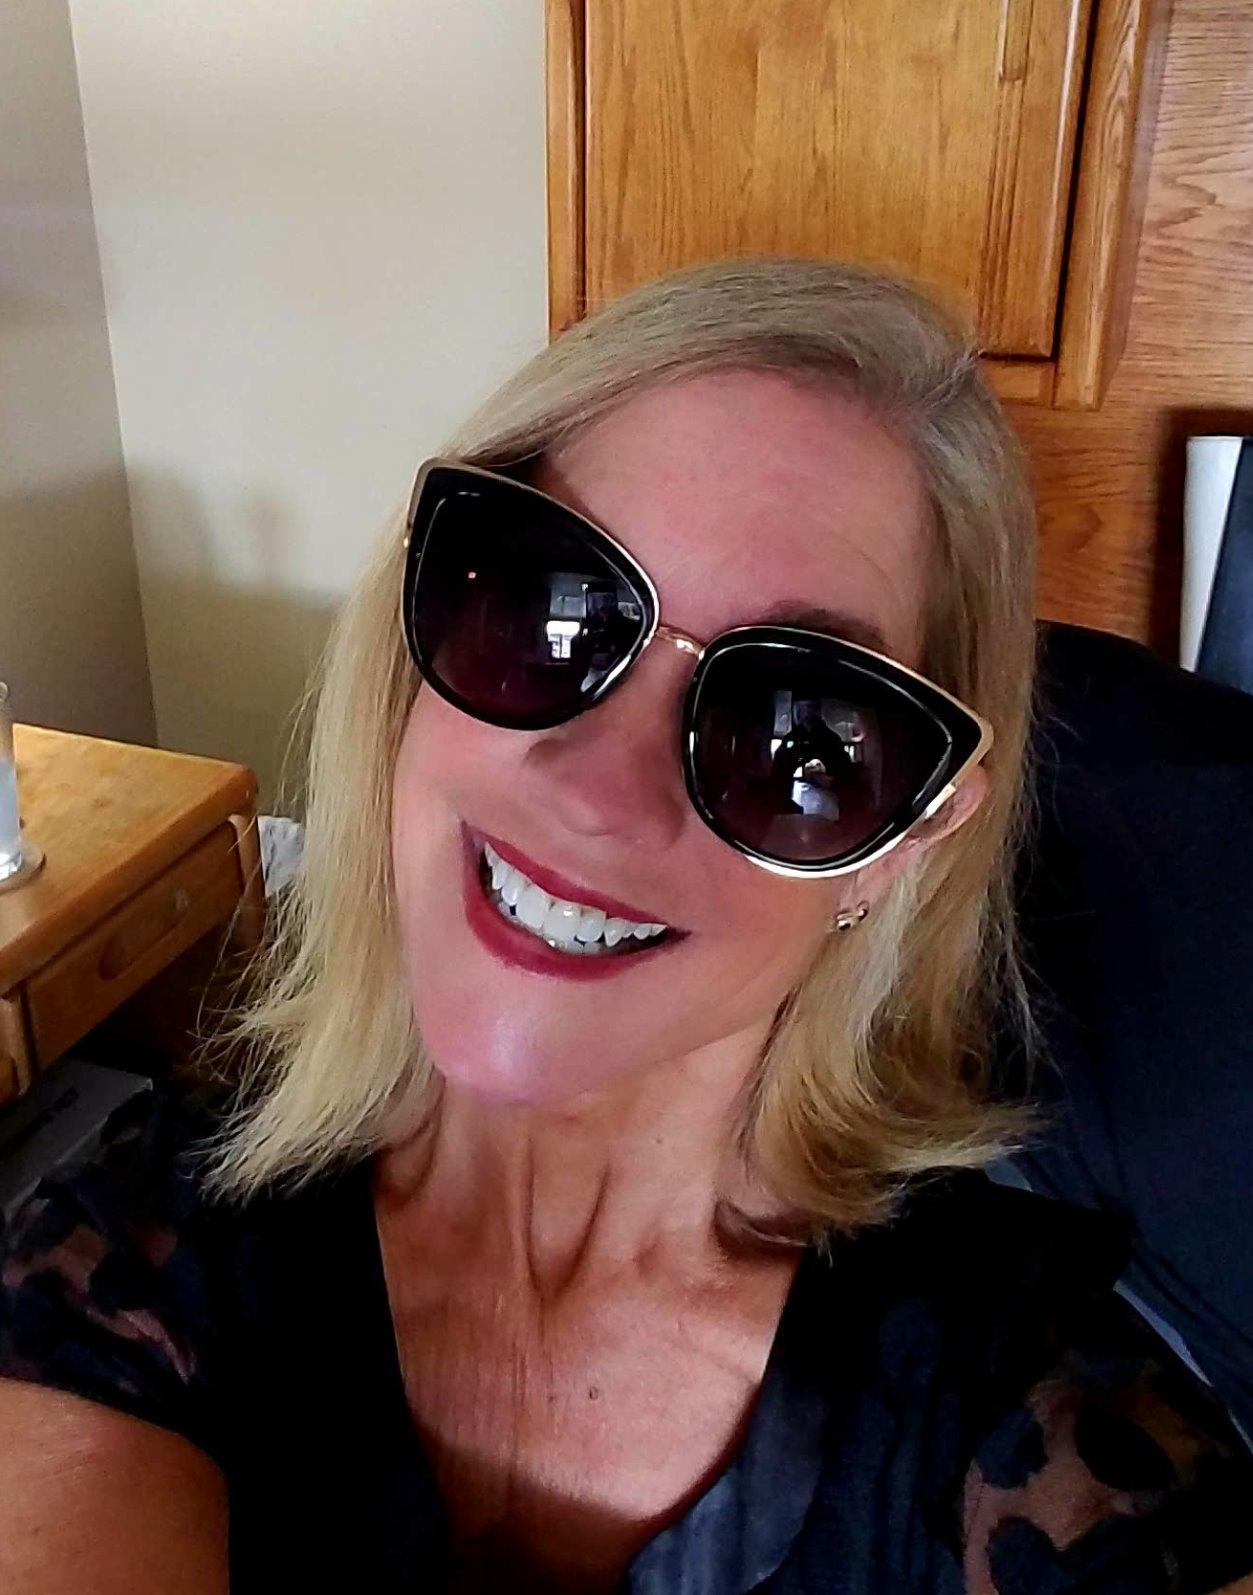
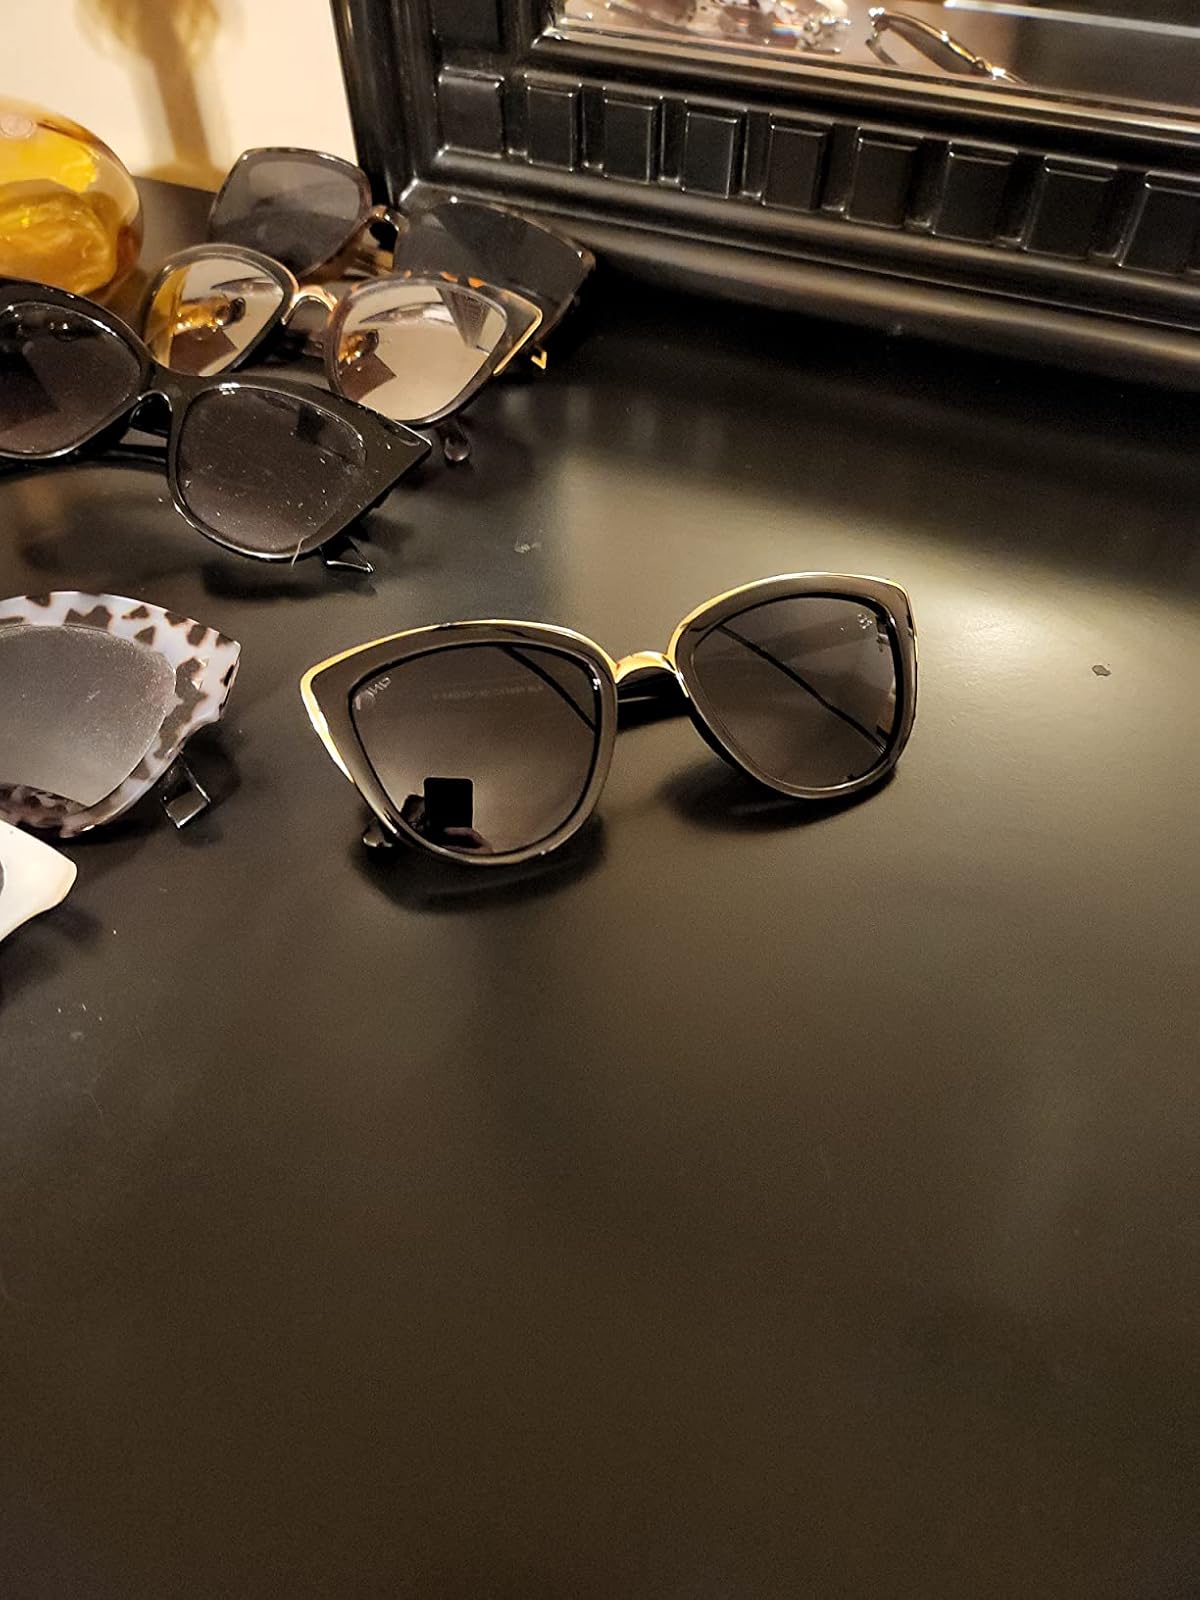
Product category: accessories_sunglasses
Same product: yes